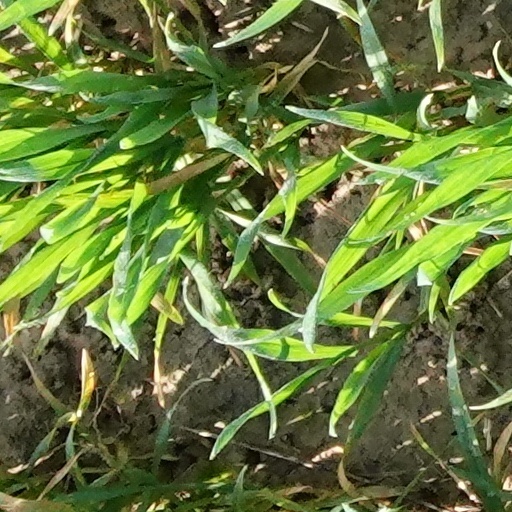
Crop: wheat